The Datsuns

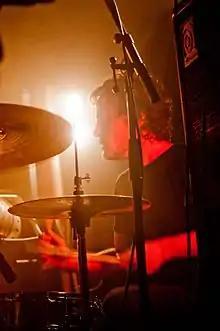
Ben Cole on drums, Auckland, January 2012

In October 2006 the Datsuns released their third album, "Smoke & Mirrors", which peaked in the top 20 in New Zealand. The album was met with generally positive reviews, although it was not reviewed as widely as the band's first two efforts. Its lead single, "Stuck Here for Days" (2006), appeared in the top 30 in New Zealand. After the album's release, Osment was replaced on drums by Ben Cole – also from Cambridge. The Datsuns toured New Zealand with Shihad during the Christmas to New Year period in 2006 to 2007. The group relocated to Germany and completed a tour of Europe to promote "Smoke & Mirrors". Although they mostly played in locations they previously had not visited, they managed to sell out the majority of their European dates.